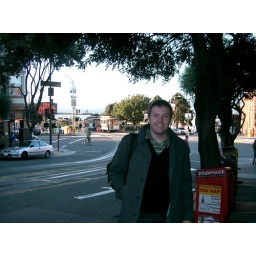
Me near the street car depot - SF